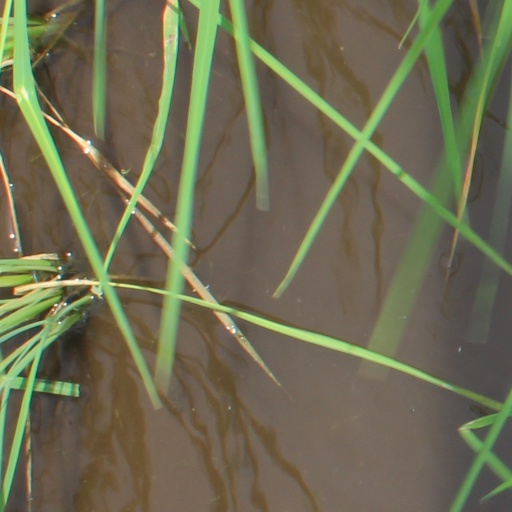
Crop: rice